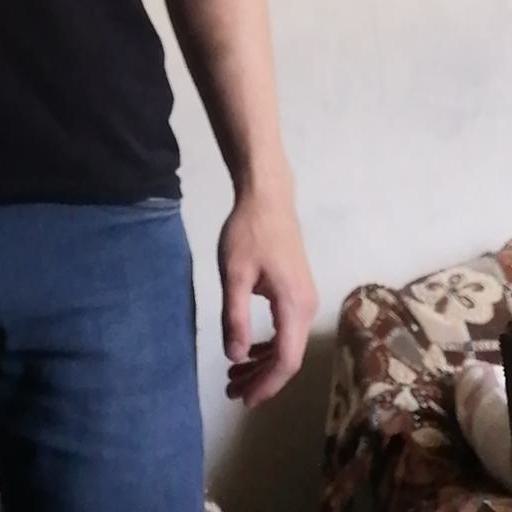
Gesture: no_gesture